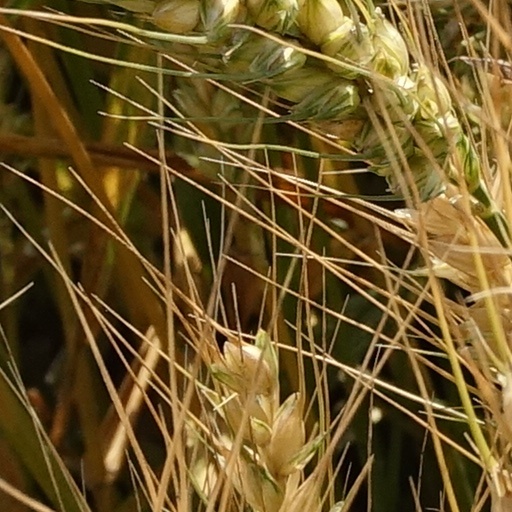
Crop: wheat